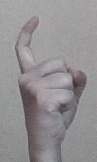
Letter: ra